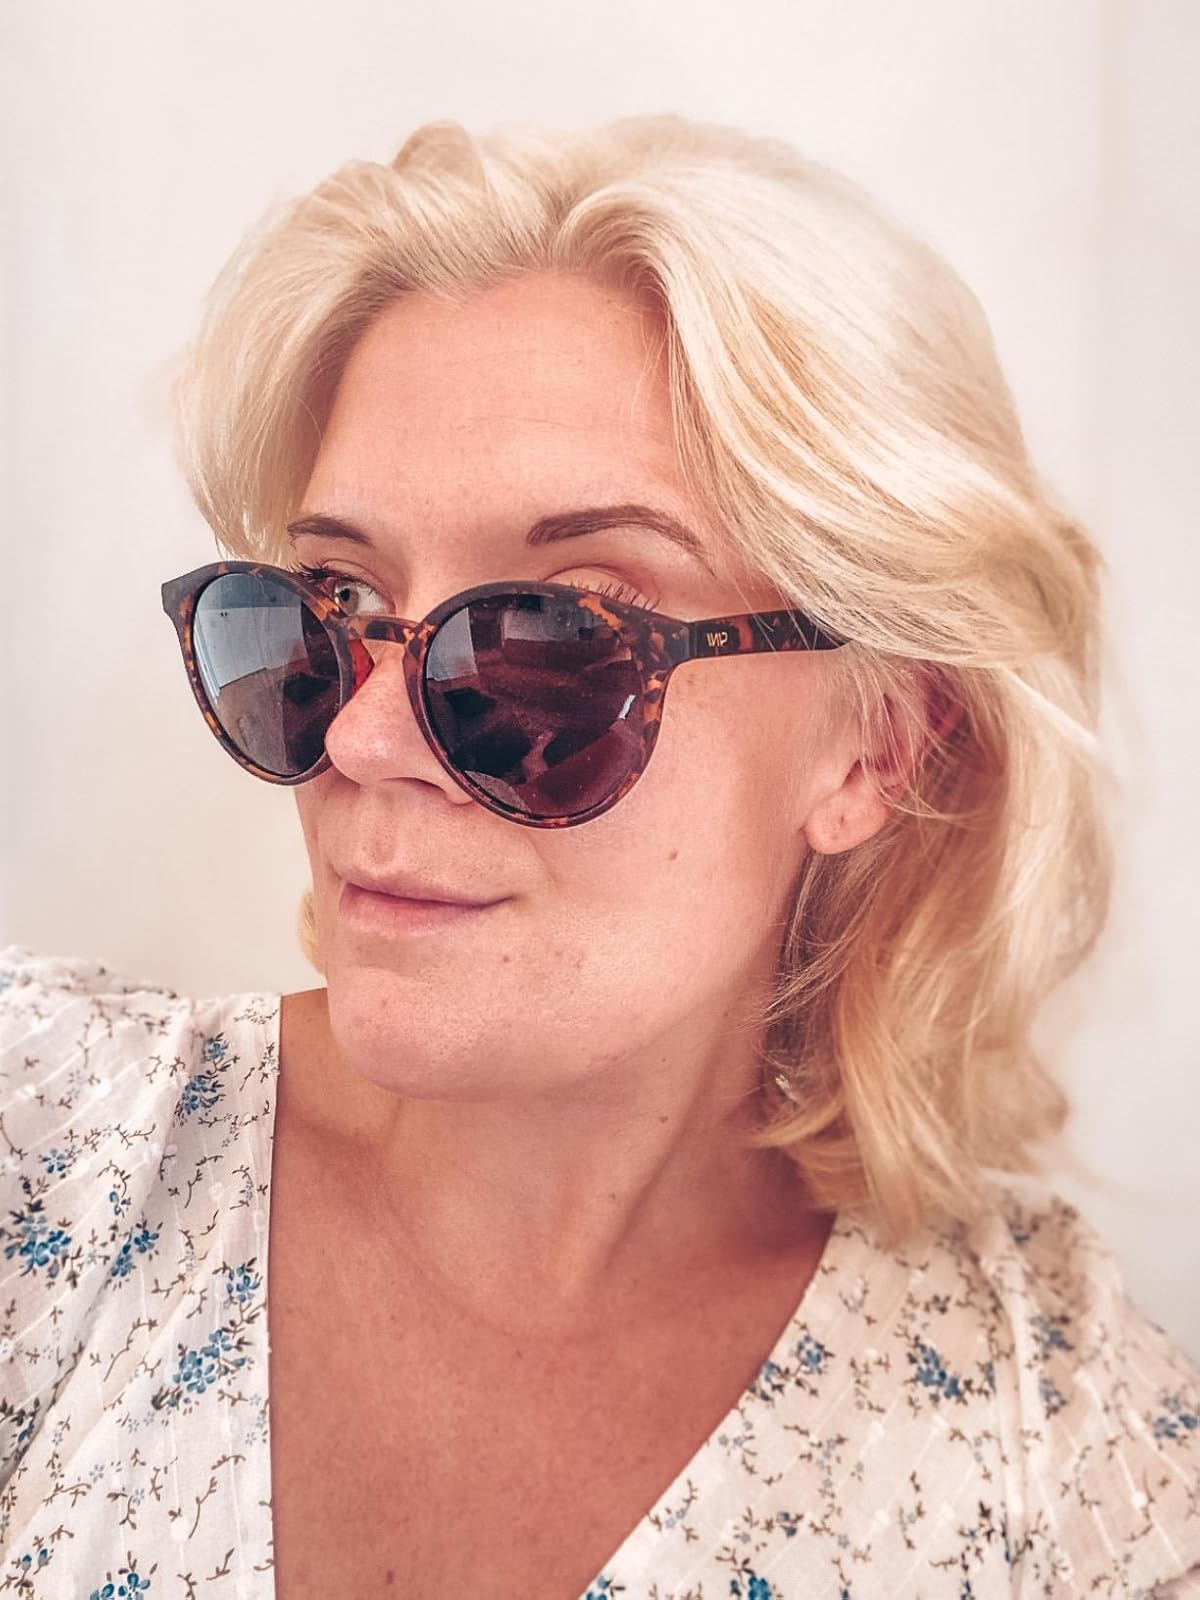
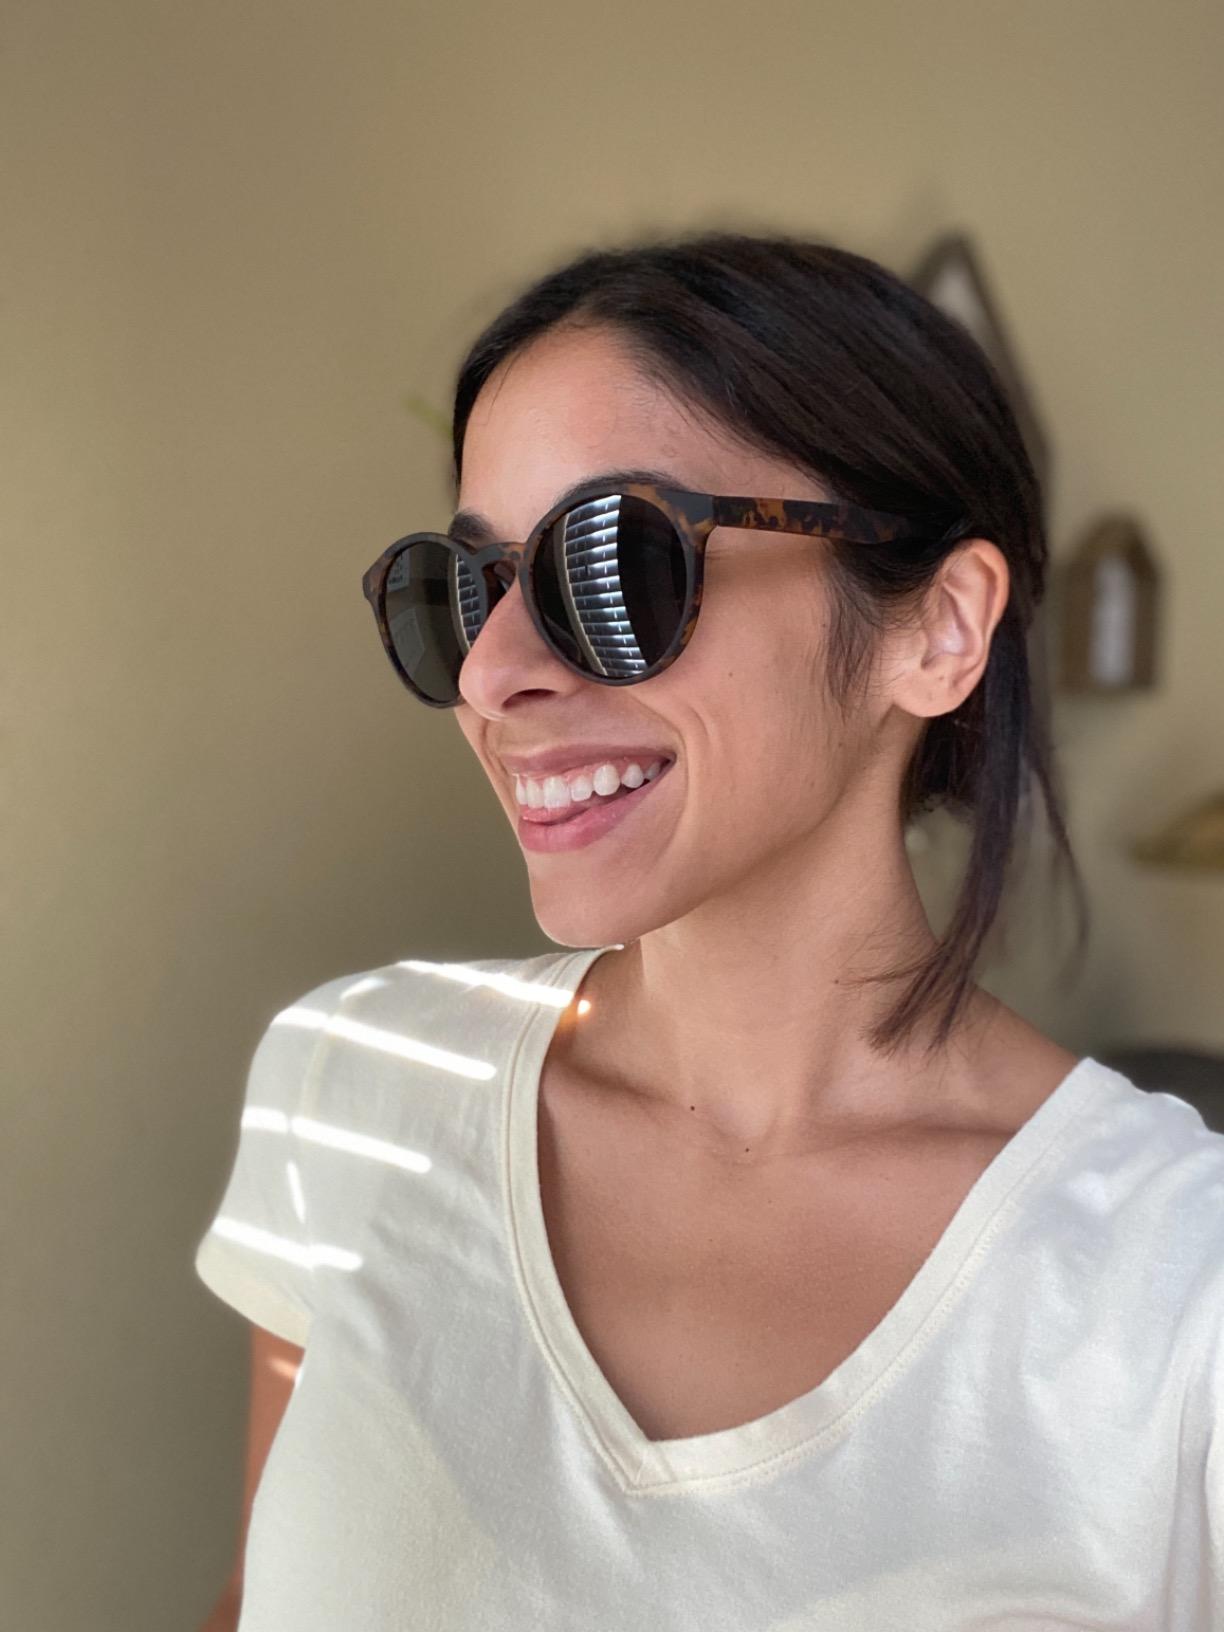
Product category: accessories_sunglasses
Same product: yes